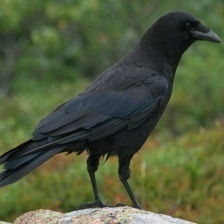
Species: CROW
Scientific name: CORVUS